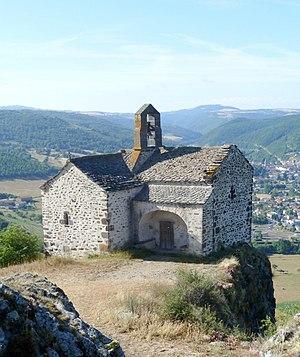
Vue sur la Chapelle sainte-Madeleine de Chalet (Massiac, Cantal, auvergne, France)
Cet article recense les monuments historiques du département du Cantal, en France.
Le Cantal est un département français situé dans la région Auvergne-Rhône-Alpes, dont le nom vient du massif volcanique du Cantal qui occupe le centre de son territoire. L'Insee et la Poste lui attribuent le code 15. Sa préfecture est Aurillac.
La chapelle Sainte-Madeleine est une chapelle catholique française du XIIᵉ siècle classée au titre des monuments historiques par arrêté du 29 décembre 1982. Elle est située dans le Cantal, en Auvergne, à proximité de la ville de Massiac.